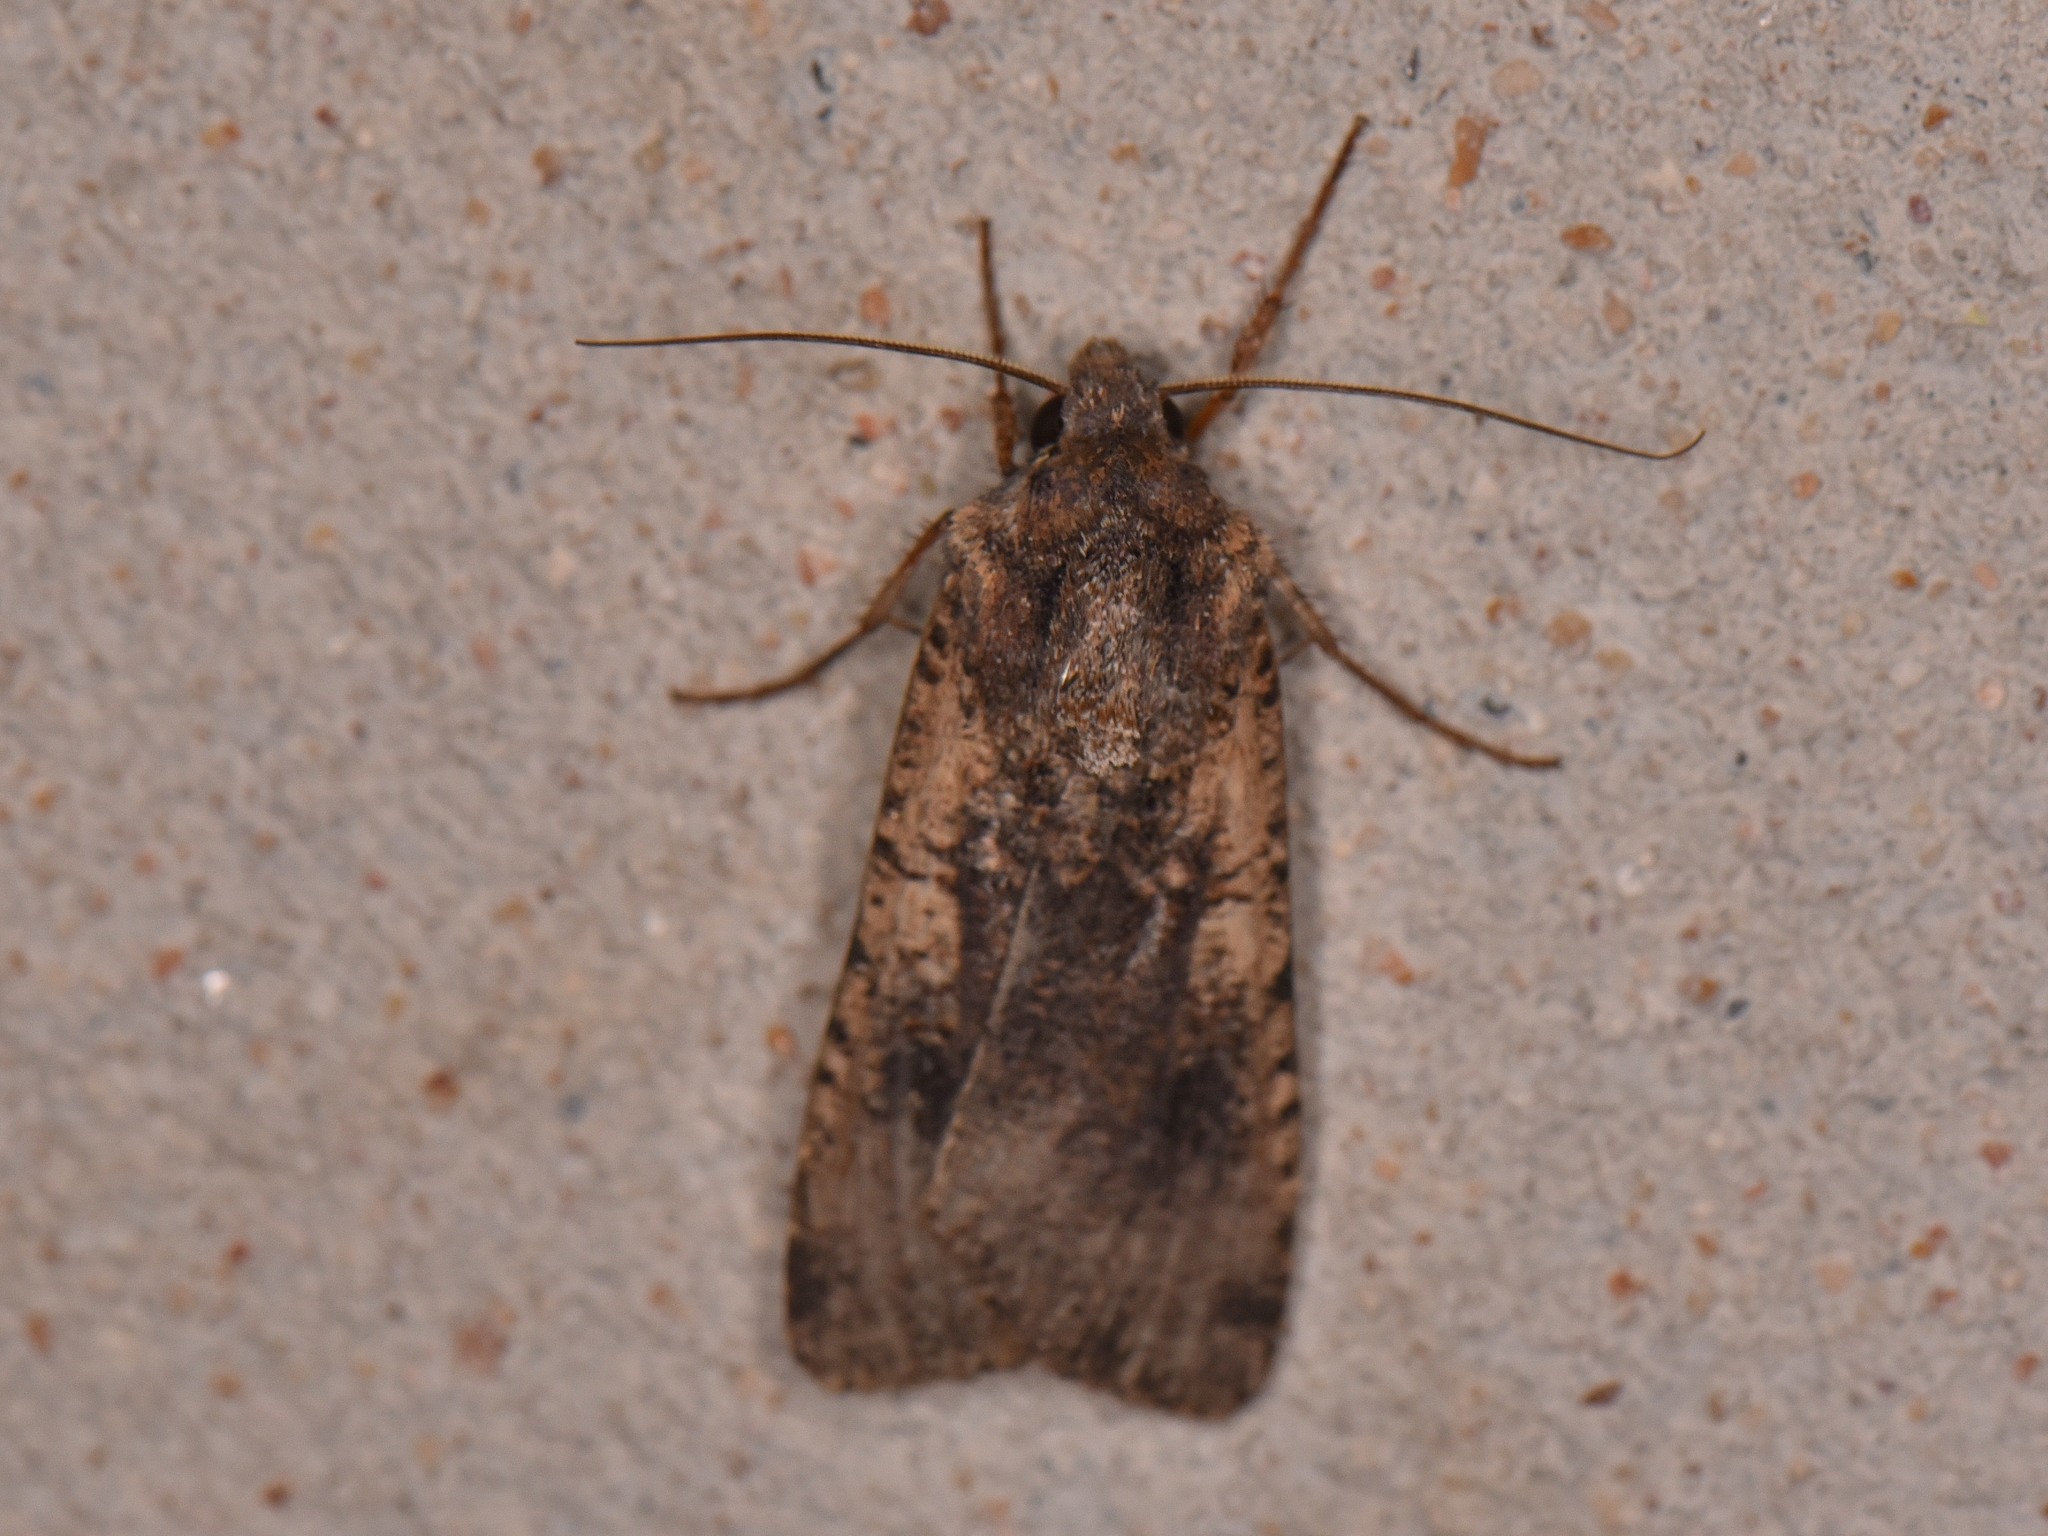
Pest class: cutworms